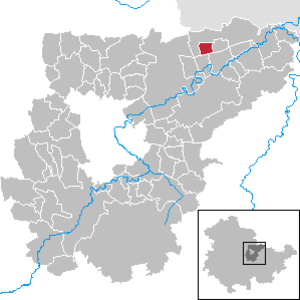
Ködderitzsch est une municipalité allemande du land de Thuringe, dans l'arrondissement du Pays-de-Weimar, au centre de l'Allemagne. En 2015, sa population est de 116 habitants.